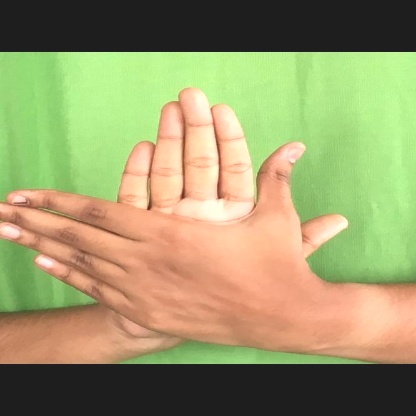
Mudra: Chakra